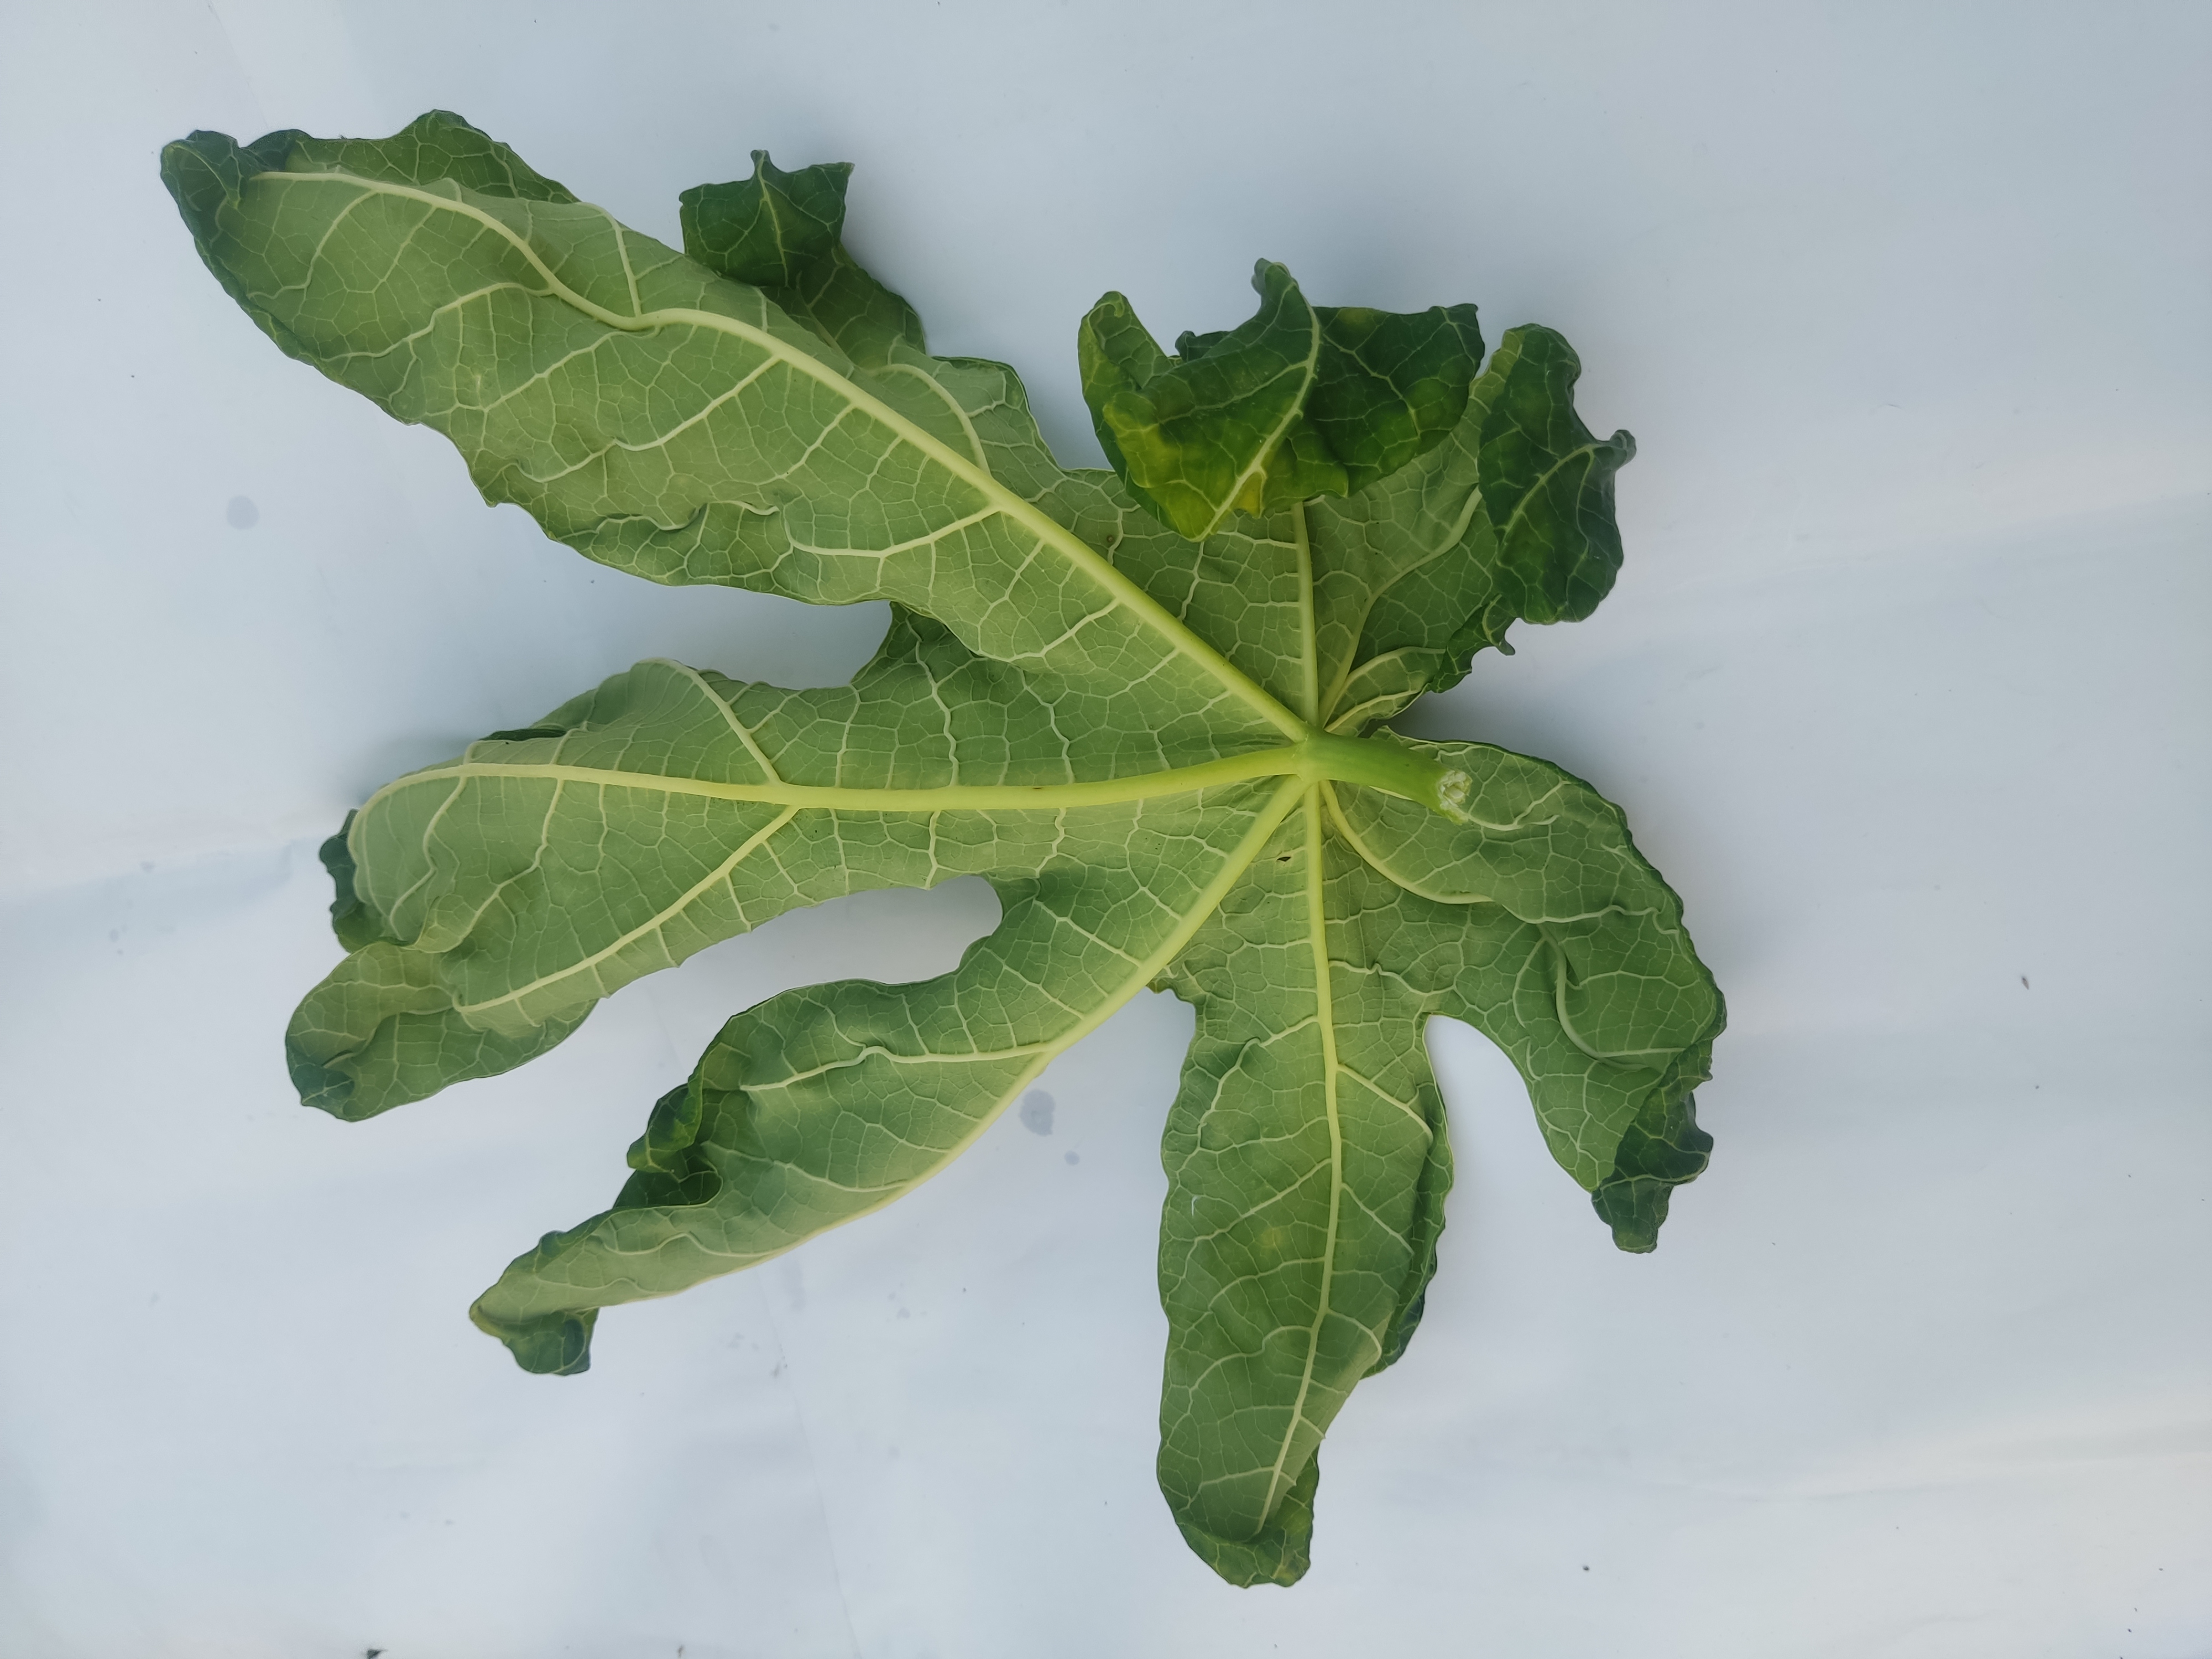
Label: Leaf Curl